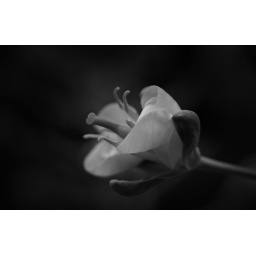
Broccoli flower in black and white